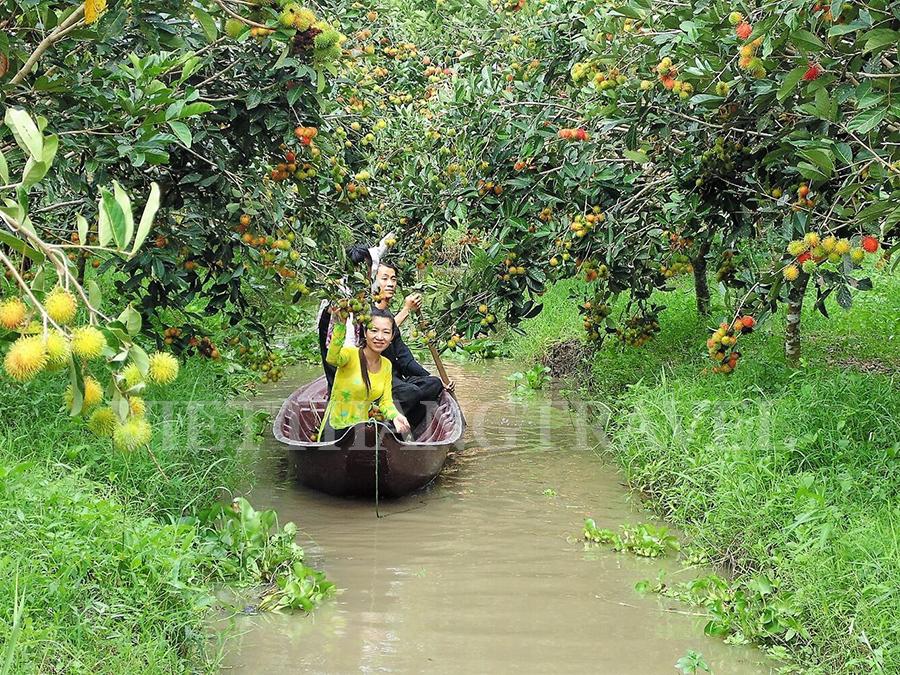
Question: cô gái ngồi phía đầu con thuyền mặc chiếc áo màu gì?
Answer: màu vàng